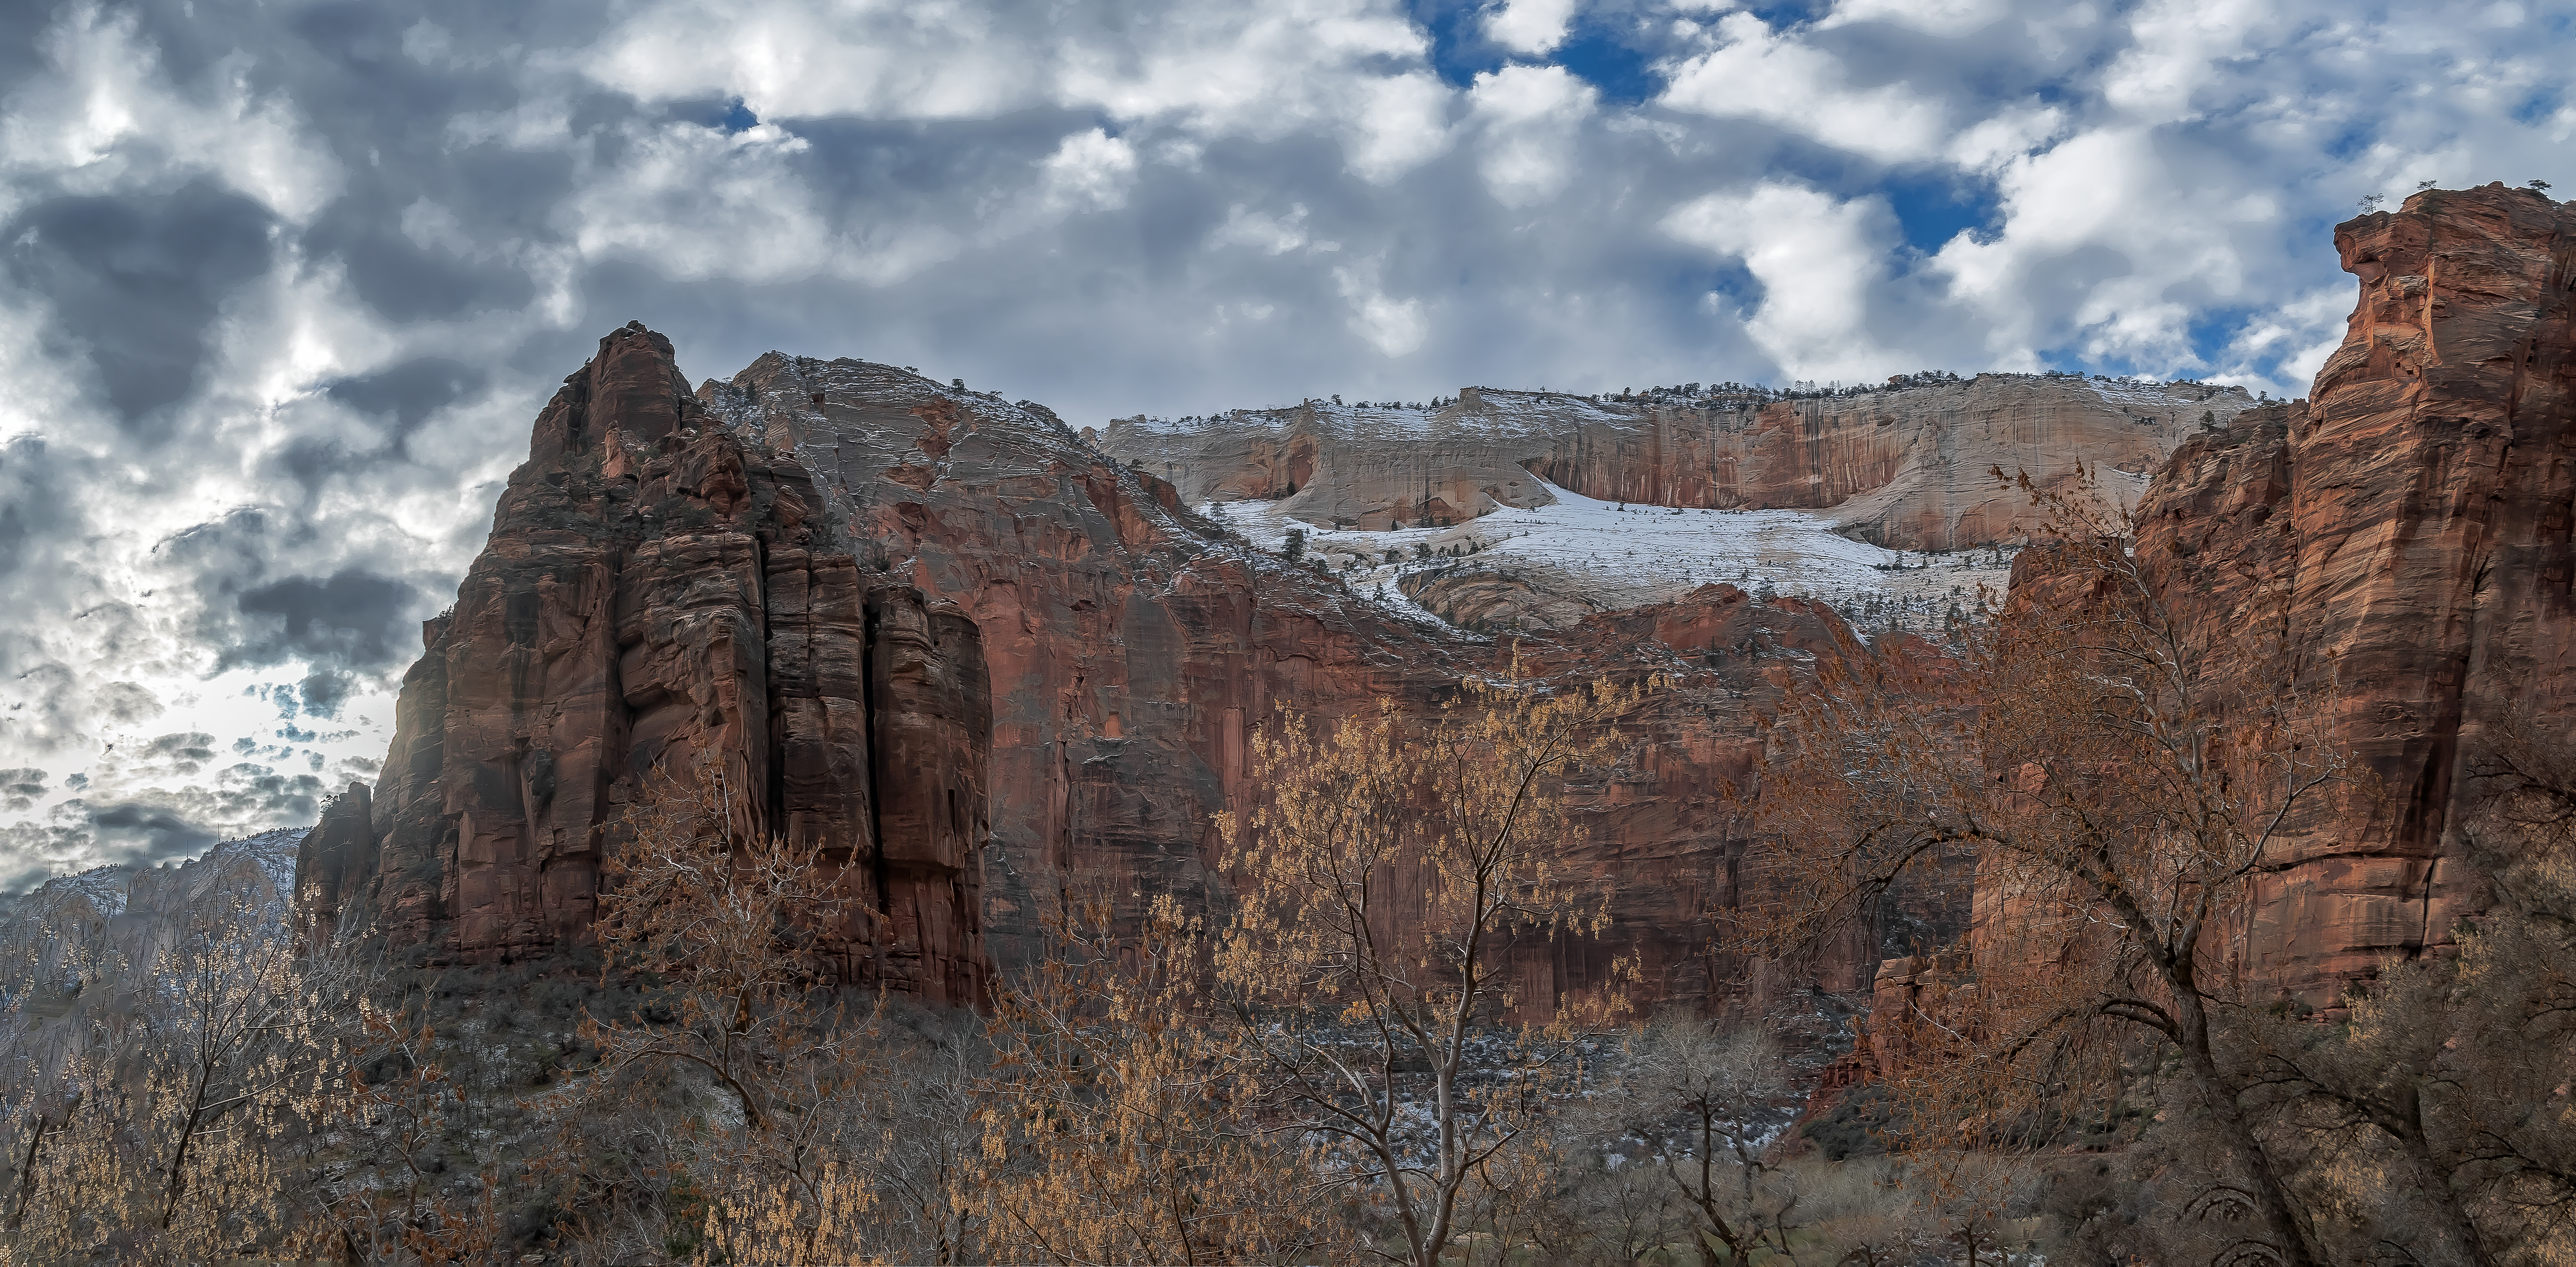
geotagged, Springdale, united states, usa, utah, Zion Lodge, a6500, American National Park, attraction, beautiful, canyon, clouds, destination, feet, gorgeous, hiking, iron county, Kane County, Kolob Canyon, landscape, model, mountain, naked, narrows, national park, National Park in Utah, national park service, natural, nature, Navajo Sandstone, nps, nude, Riverside Walk, rock, scenery, scenic, serene, sightseeing, skin, sky, sony, SONY a6500, SONY Alpha 6500, sony mirrorless, Southwestern Utah, Springdale Utah, stone, terrain, tourist attraction, Tourist Desert, travel, Travel Blog Photo, travel photography, US National Park, vacation, virgin river, washington county, wife, wilderness, winter, zion, zion national park, badlands, mountainous landforms, formation, outcrop, natural landscape, geology, escarpment, bedrock, cliff, wadi, batholith, intrusion, plateau, cloud, mountain range, geological phenomenon, hill, fault, state park, sill, valley, erosion, massif